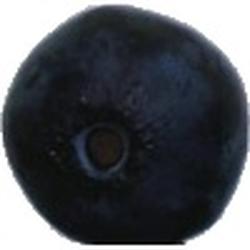
Label: Blueberry